313th Military Intelligence Battalion (United States)

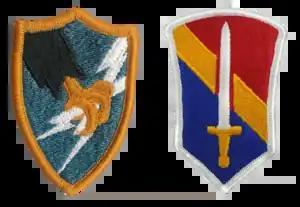
Shoulder Sleeve Insignia of the Army Security Agency "(left)" and the I Field Force, Vietnam "(right)"

In February 1966, with only about 60 percent of its authorized strength, the 313th ASA Battalion deployed to Nha Trang using the cover name "13th Radio Research Unit", and was assigned to the "509th Radio Research Group". Charged with supporting I Field Force (FFV-I), the battalion oversaw DSUs deployed in the II Corps Tactical Zone (AKA Military Region 2). All collection, processing, and reporting efforts from the DSUs and stations in II Corps were coordinated through the 313th, making them responsible for monitoring all communist communications in the Central Highlands from Quảng Nam Province south to Đắk Lắk Province (AKA "Dar Lac" or "Darlac"). The 313th also concentrated on FFV I headquarters telephone switchboards and radio circuits, ostensibly seeking to ferret out hostile agents amongst the local employees and partner force personnel working at FFV-I.